Camp Hill, Birmingham

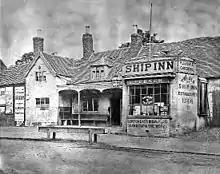
The Ship Inn in the mid-1860s. It was demolished in 1867.

Another notable local building is timber-framed Stratford House, built in 1601 and now a scheduled Ancient Monument and Grade II* Listed.